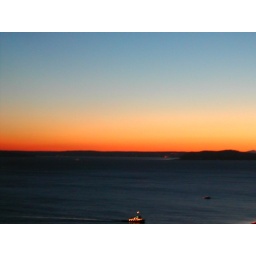
I would like a house over on this side of the hill